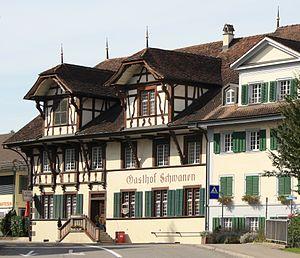
Cette liste présente les biens culturels d'importance nationale dans le canton d'Argovie. Cette liste correspond à l'édition 2009 de l'Inventaire Suisse des biens culturels d'importance nationale pour le canton d'Argovie. Il est trié par commune et inclus : 175 bâtiments séparés, 11 collections et 56 sites archéologiques.